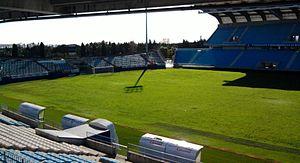
Tribune Est Petrignani
Le Cercle athlétique bastiais, couramment abrégé en CA Bastia ou CAB, est un club français de football fondé en 1920, disparu en 2017, basé à Bastia, en Corse. Il constitue l'un des principaux clubs de la région corse, et évolue pendant quatre saisons en National, et pendant une saison en Ligue 2. Il fusionne avec le Borgo Football Club en 2017 pour devenir le Football Club Bastia-Borgo.
Le stade Armand-Cesari, aussi connu sous le nom de stade de Furiani, est le principal stade de football de Corse.
Le duel opposant l'OGC Nice et le SC Bastia en football est une rivalité traditionnelle du championnat de France, souvent surnommé « Derby de la Méditerranée »